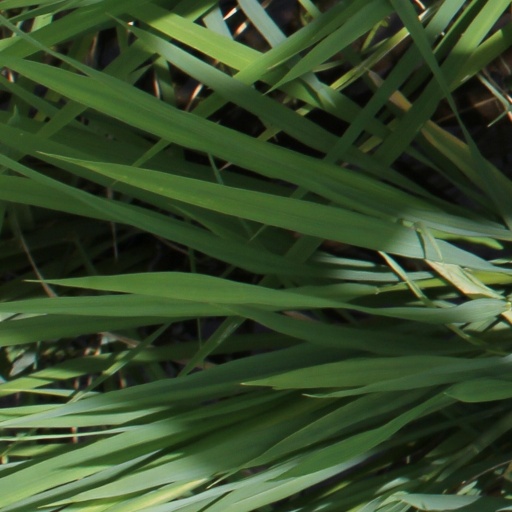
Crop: rice